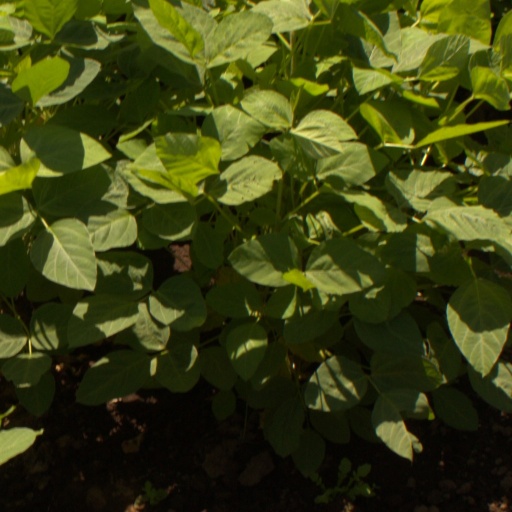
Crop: soybean